Rudd Concession

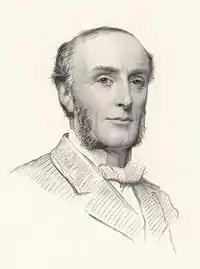
A balding man with prominent sideburns, wearing a dark suit and white shirt.

The document was unilateral in form, describing only what Lobengula would do to prevent any of these conditions being broken. Shippard was dubious about this and the fact that none of the "izinDuna" had signed the proclamation, and asked Robinson if it would be advisable to negotiate another treaty. Robinson replied in the negative, reasoning that reopening talks with Lobengula so soon would only make him suspicious. Britain's ministers at Whitehall perceived the unilateral character of the treaty as advantageous for Britain, as it did not commit Her Majesty's Government to any particular course of action. Lord Salisbury, the British Prime Minister, ruled that Moffat's treaty trumped Grobler's, despite being signed at a later date, because the London Convention of 1884 precluded the South African Republic from making treaties with any state apart from the Orange Free State; treaties with "native tribes" north of the Limpopo were permitted, but the Prime Minister claimed that Matabeleland was too cohesively organised to be regarded as a mere tribe, and should instead be considered a nation. He concluded from this reasoning that the Grobler treaty was "ultra vires" and legally meaningless. Whitehall soon gave Robinson permission to ratify the Moffat agreement, which was announced to the public in Cape Town on 25 April 1888.